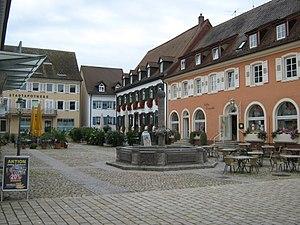
Müllheim est une ville allemande du Land de Bade-Wurtemberg, au sud de Fribourg-en-Brisgau, proche du Rhin.